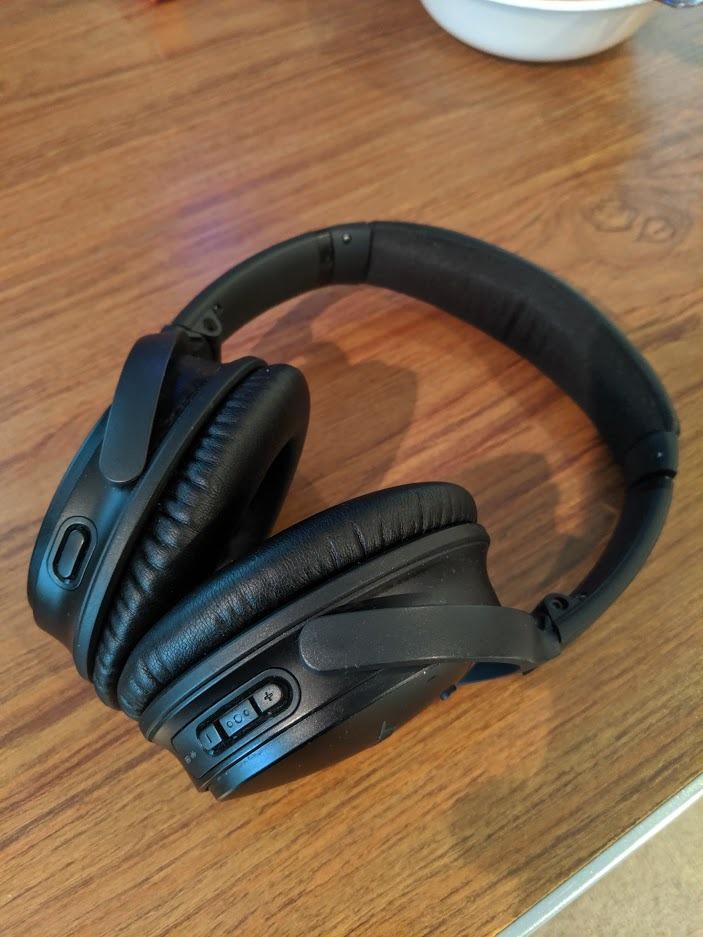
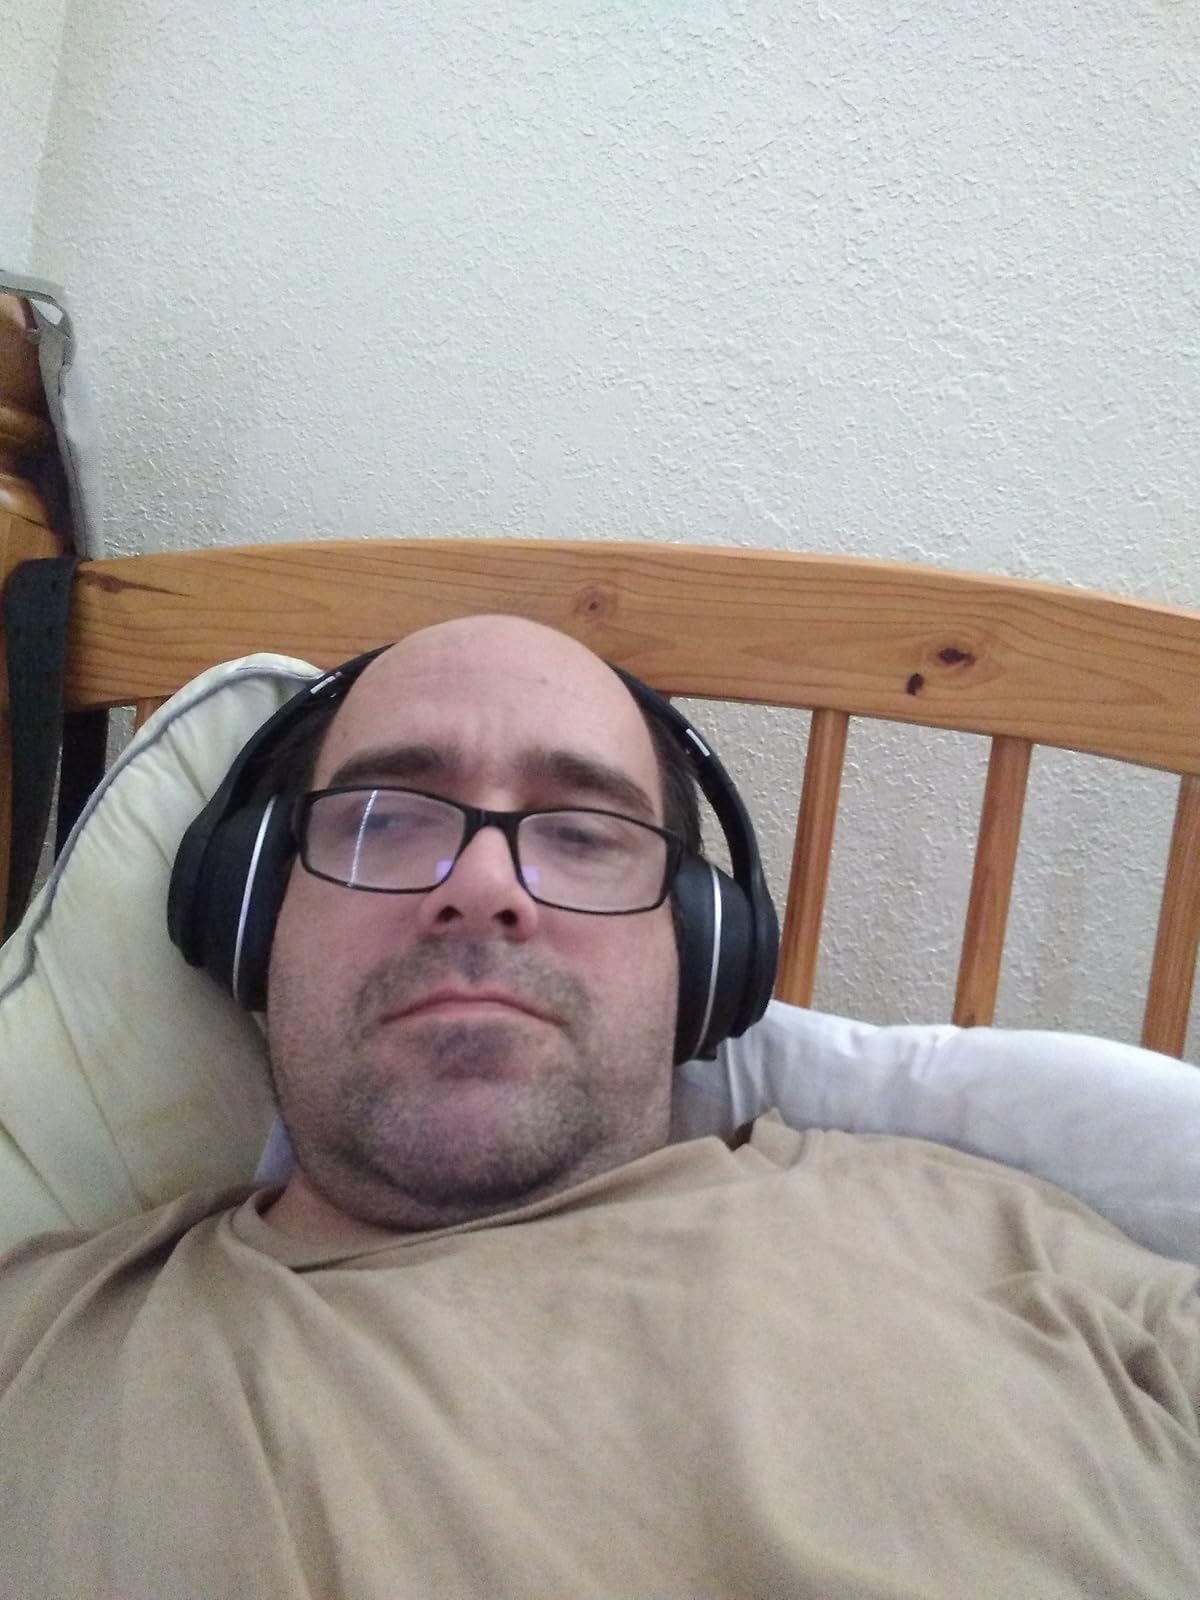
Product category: headphones
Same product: no